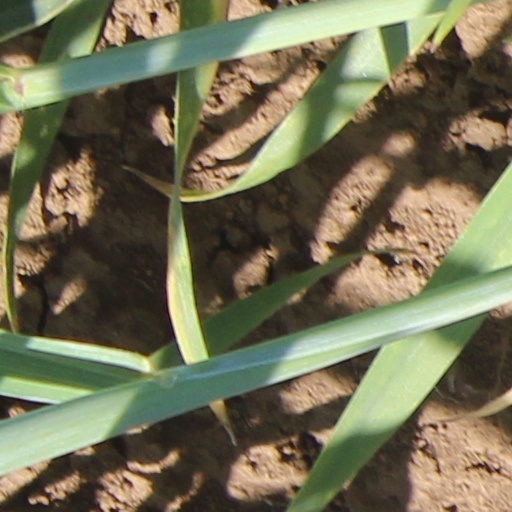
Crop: wheat